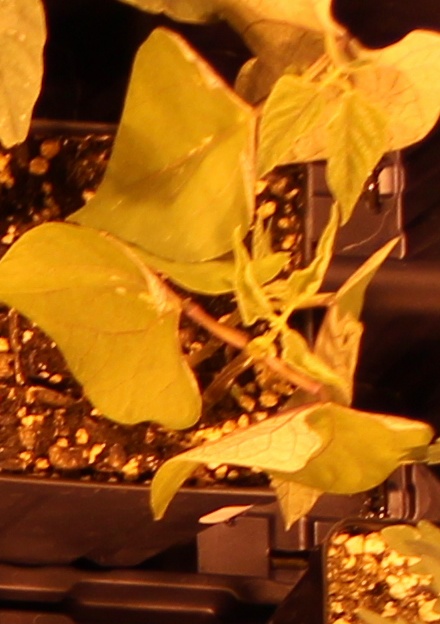
Label: Blackbean